Alex Light

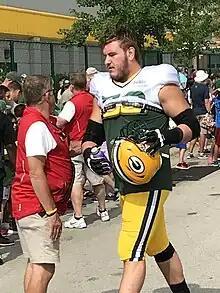
Light with the Green Bay Packers in 2019

Alex Light (born May 2, 1996) is an American former professional football offensive tackle. He last played for the Dallas Cowboys of the National Football League (NFL). He played college football at Richmond, and was originally signed by the Green Bay Packers as an undrafted free agent in 2018.